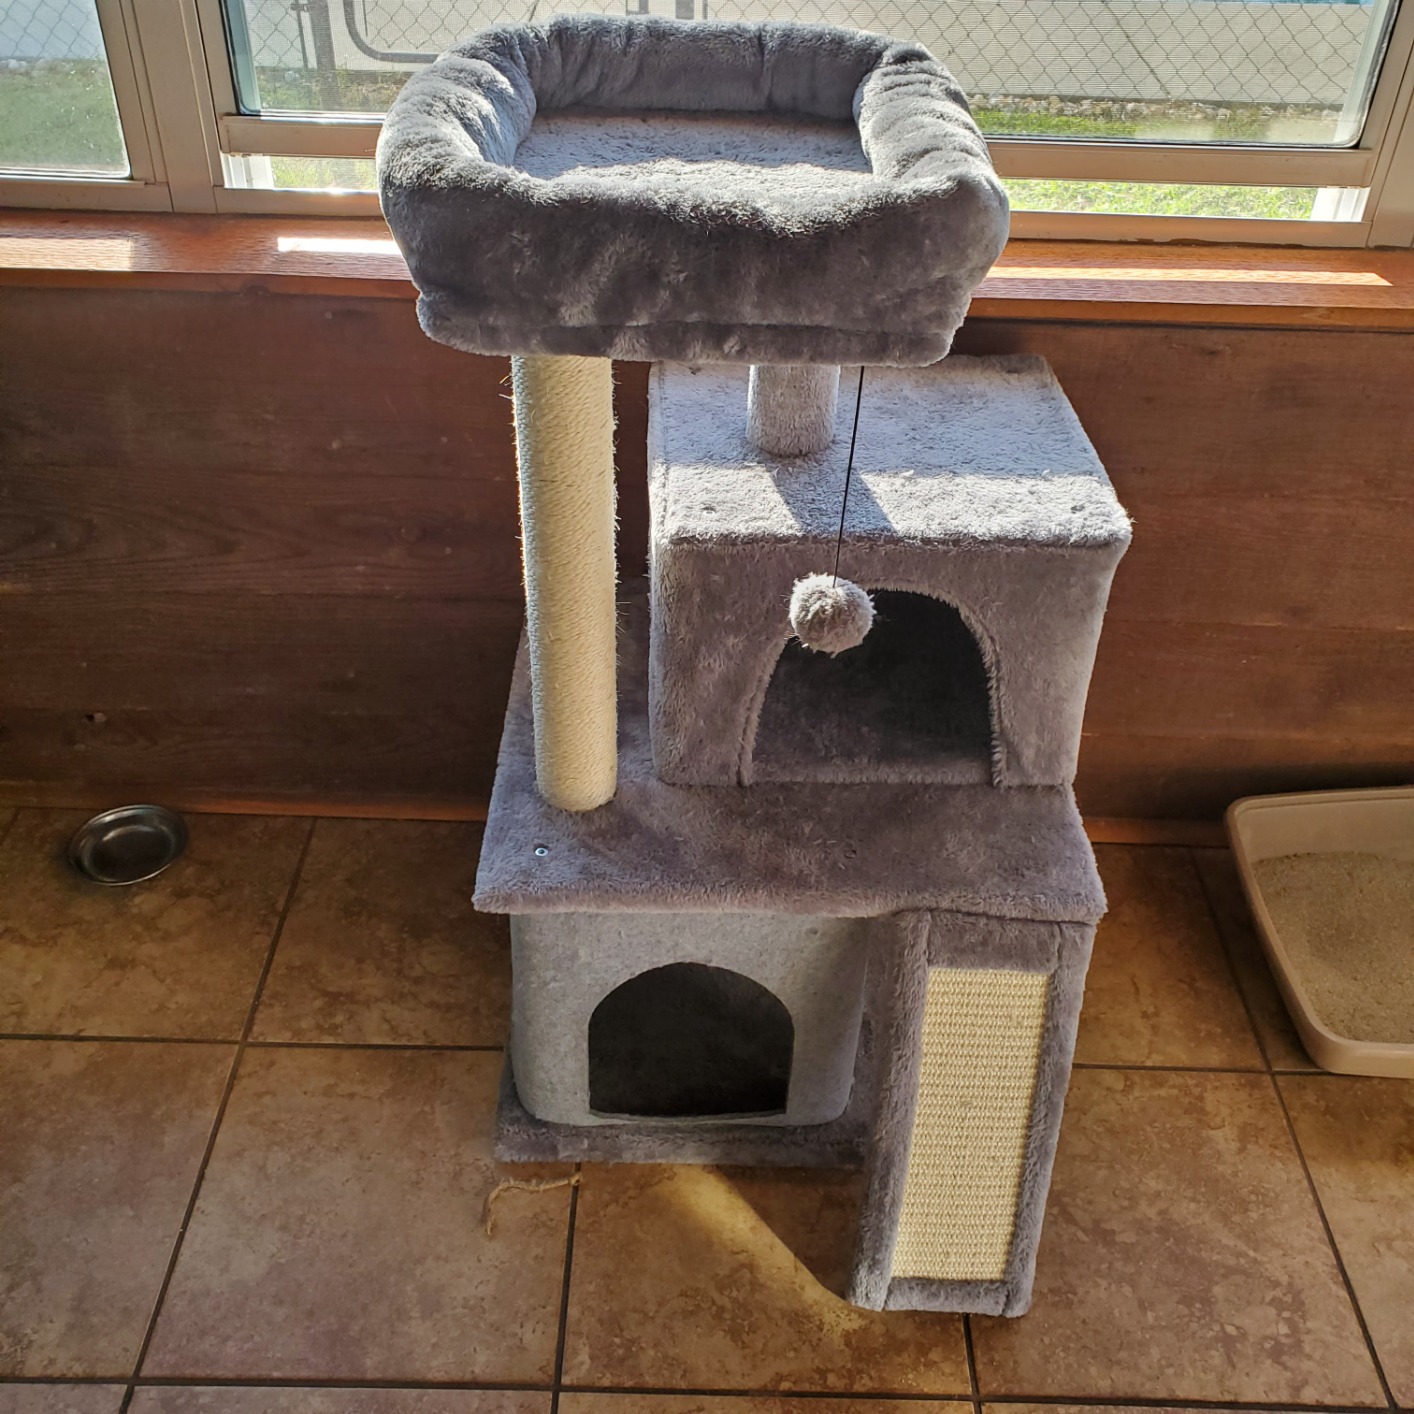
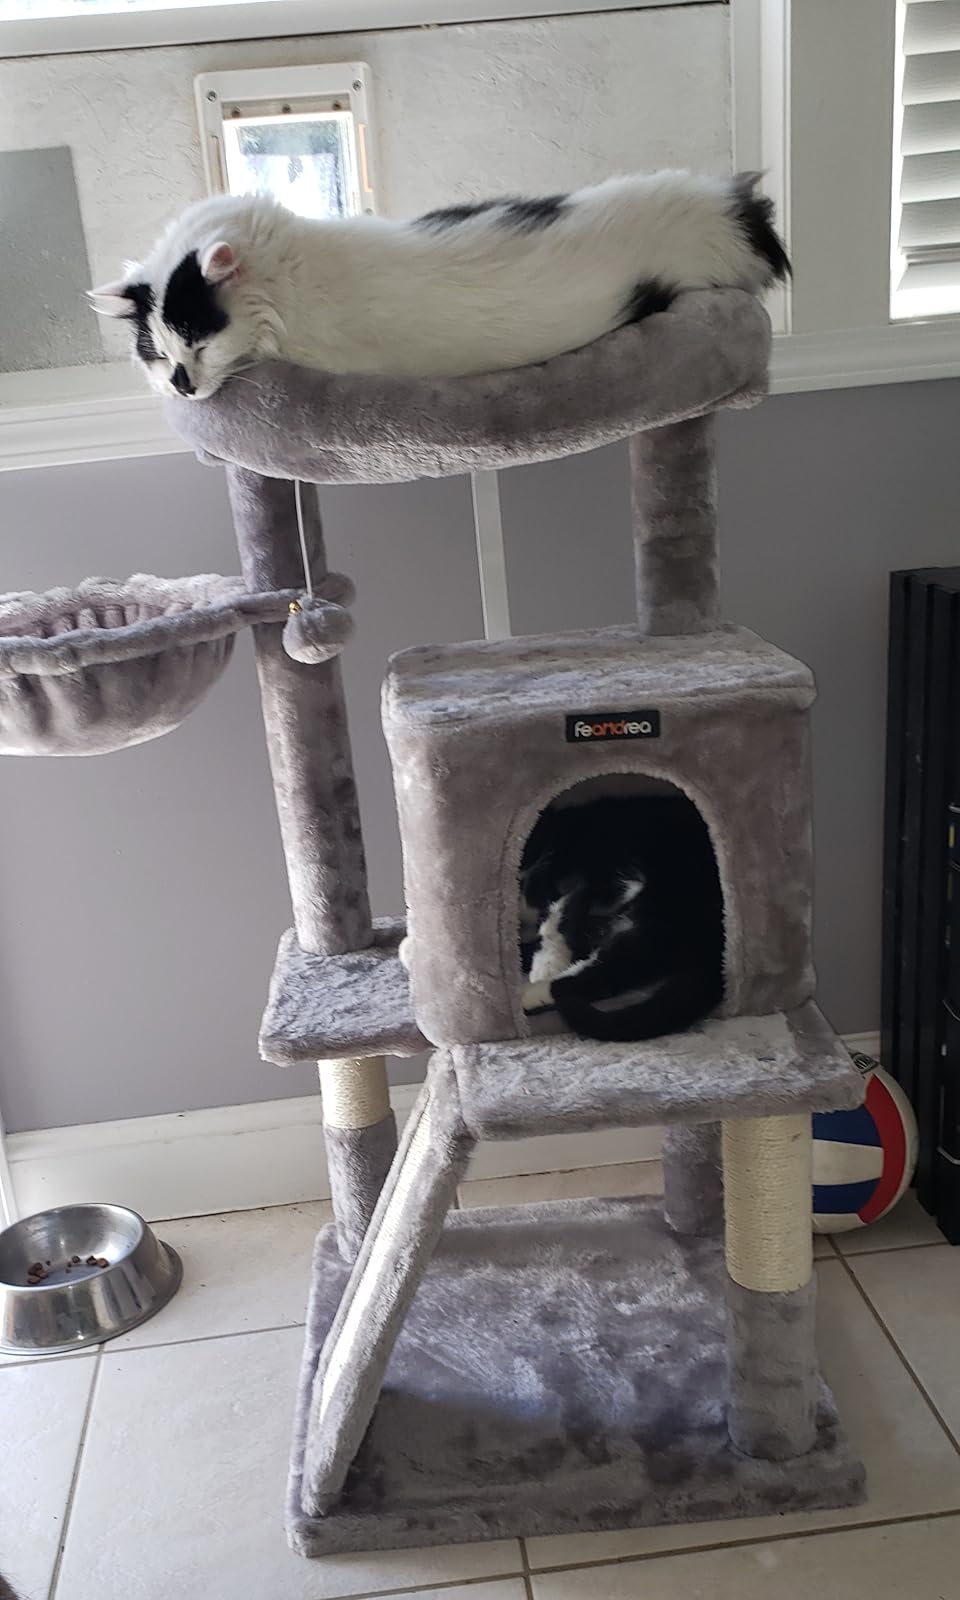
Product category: items_cat tree
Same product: no